Main Street After Dark

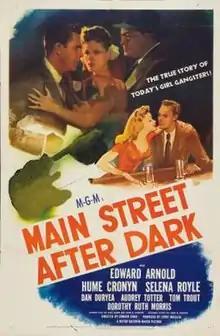
Theatrical release poster

Main Street After Dark is a 1945 American drama film directed by Edward L. Cahn and written by John C. Higgins and Karl Kamb. The film stars Edward Arnold, Selena Royle, Tom Trout, Audrey Totter, Dan Duryea, Hume Cronyn and Dorothy Morris. The film was released on January 12, 1945, by Metro-Goldwyn-Mayer.